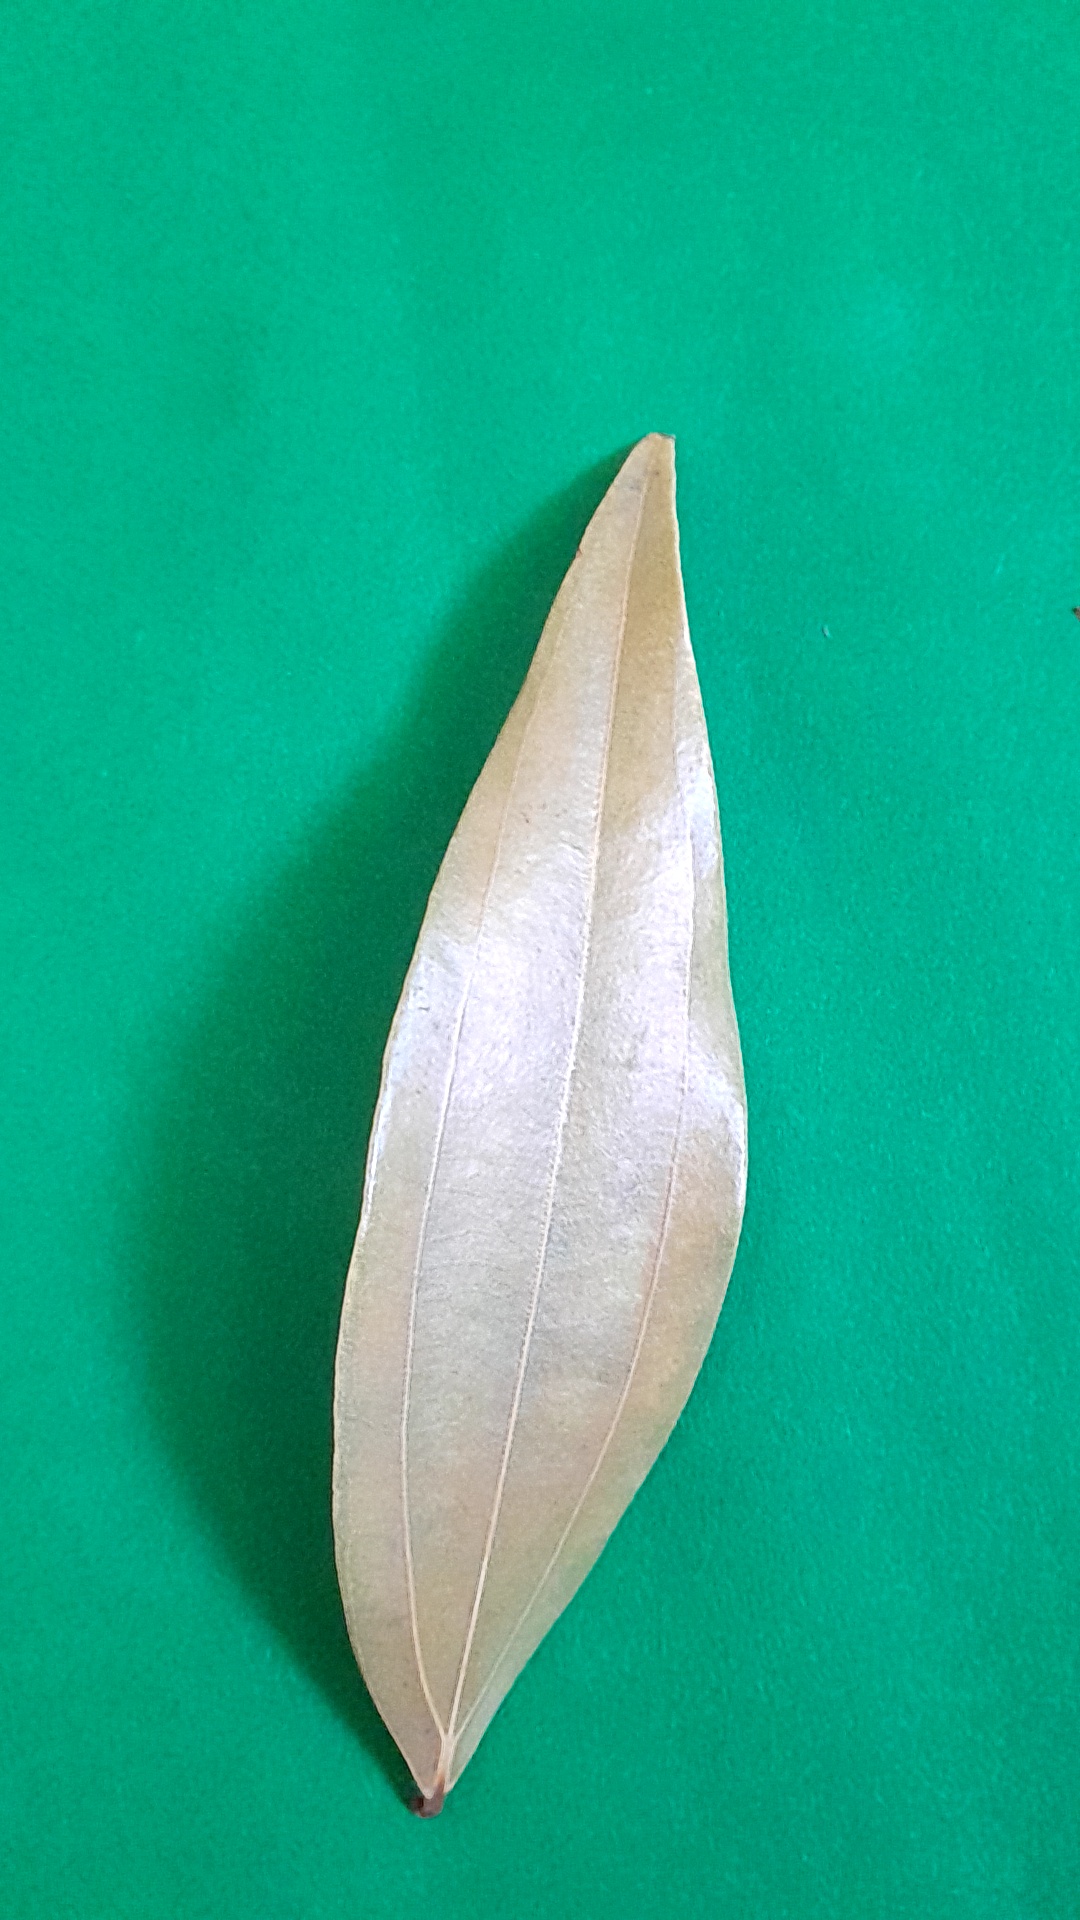
Label: Dry Leaf